Azilian

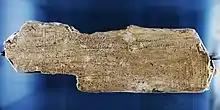
The Thaïs Bone, c. 12,000 BP.

The Azilian was named by Édouard Piette, who excavated the Mas d'Azil type-site in 1887. Unlike other coinages by Piette, the name was generally accepted, indeed in the early 20th century used for much greater areas than it is today. Henry Fairfield Osborn, president of the American Museum of Natural History and a palaeontologist rather than an archaeologist, was taken around the sites by leading excavators such as Hugo Obermaier. The popularizing book he published in 1916,